Sydney Camm

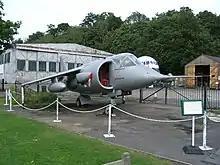
Hawker P.1127

The lessons learned from the Hawker Typhoon were incorporated into its successor, the Hawker Tempest. As soon as the Typhoon entered service, the Air Ministry requested a new design. Camm recommended that they keep the existing design of the Typhoon for the most part, with modifications to the aerofoil. He also considered the new and powerful Napier Sabre and Bristol Centaurus engines as the powerplant. Camm decided that both engines would be used: the Tempest Mk 5 was fitted with the Napier Sabre, while the Tempest Mk 2 had the Bristol Centaurus. The design modifications to be made to the aircraft to switch from one engine type to another were minimal, so that little assistance was needed in ferrying these aircraft all the way to India and Pakistan, in the final days of the conflict.